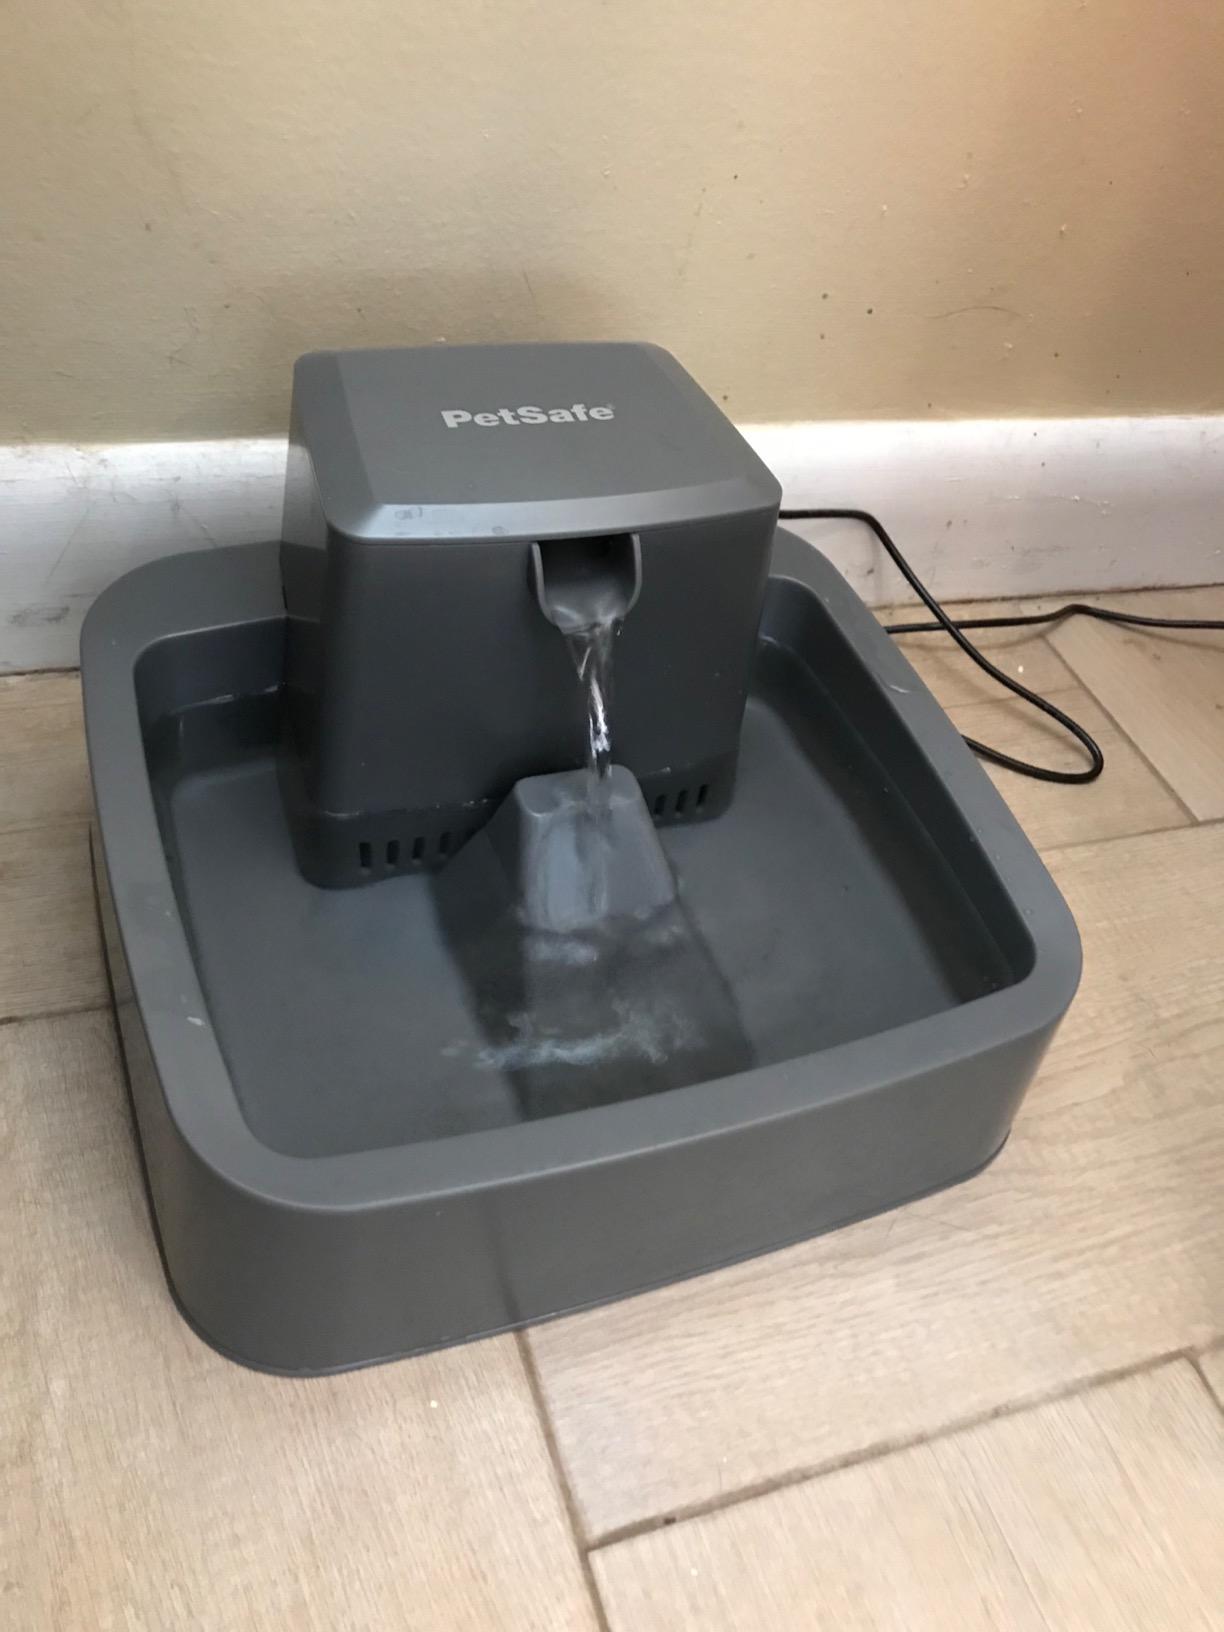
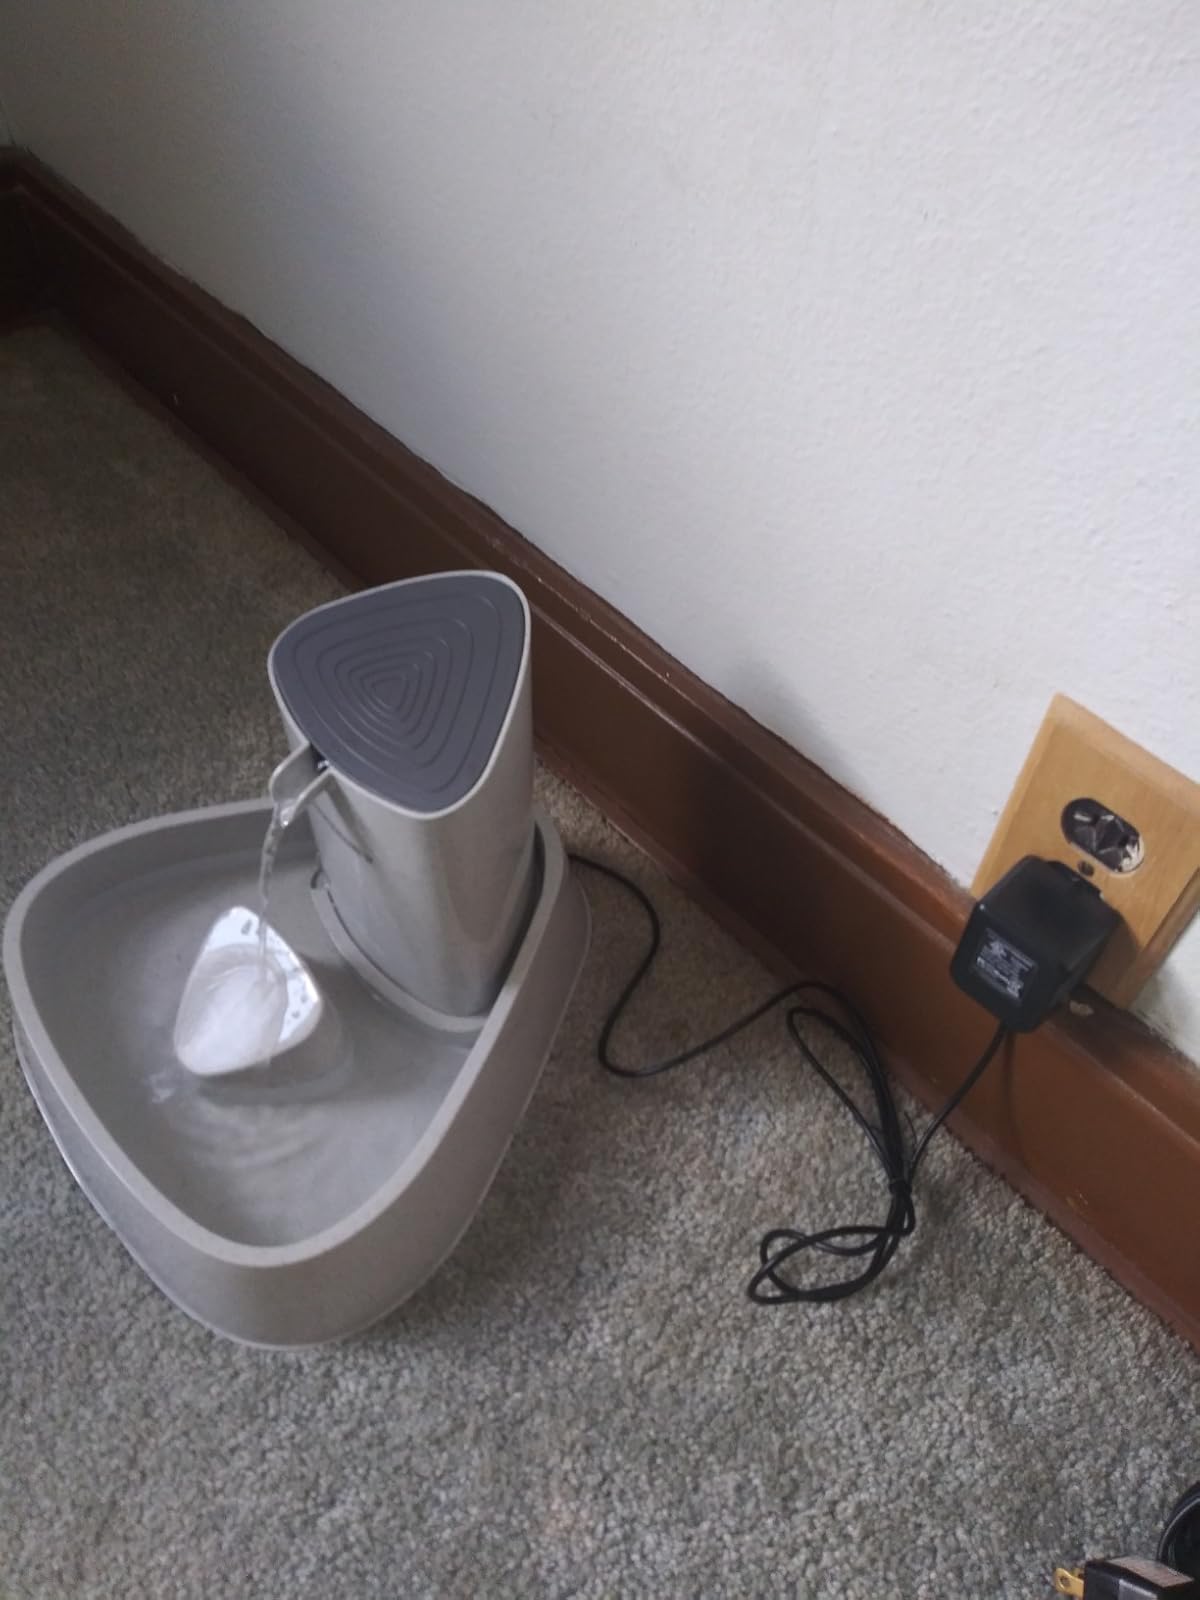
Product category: items_bowl
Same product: no